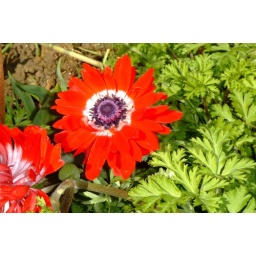
Going for deliberate red saturation. A very red flower in chrome mode.